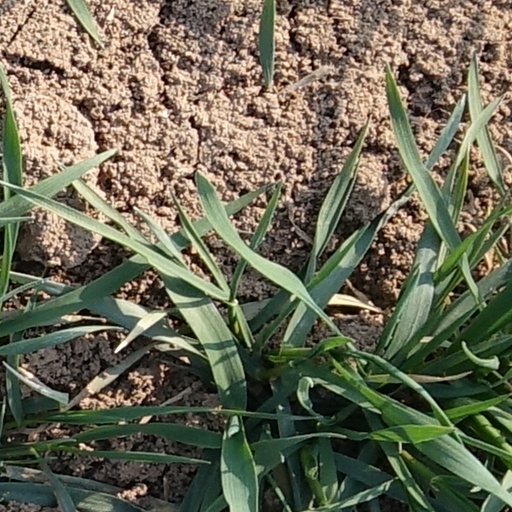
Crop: wheat